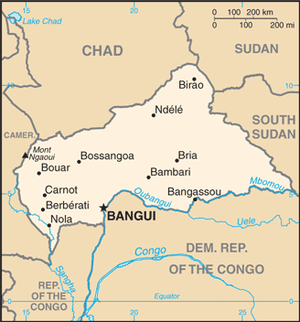
Bria
Brias beliggenhed i den Centralafrikanske Republik: